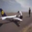
Label: airplane